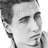
Emotion: sad